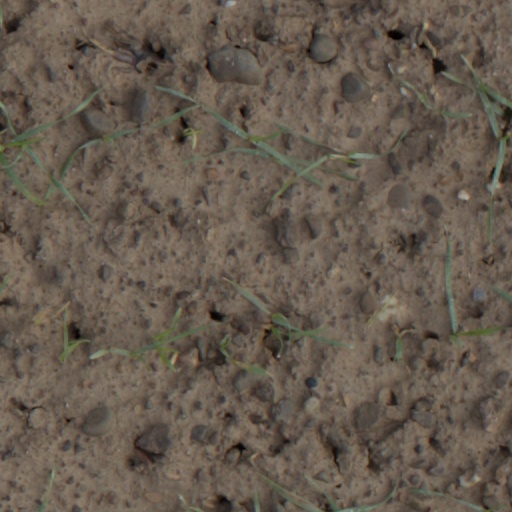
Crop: wheat